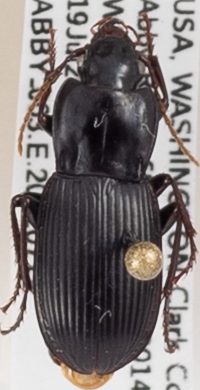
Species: Pterostichus herculaneus
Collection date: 2022-07-19
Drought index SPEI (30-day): -1.28
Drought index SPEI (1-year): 1.13
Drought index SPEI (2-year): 0.47